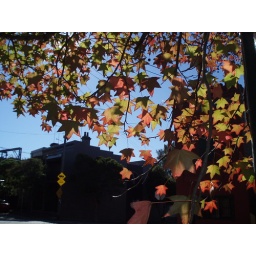
Autum leaves against the blue sky